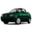
Label: automobile